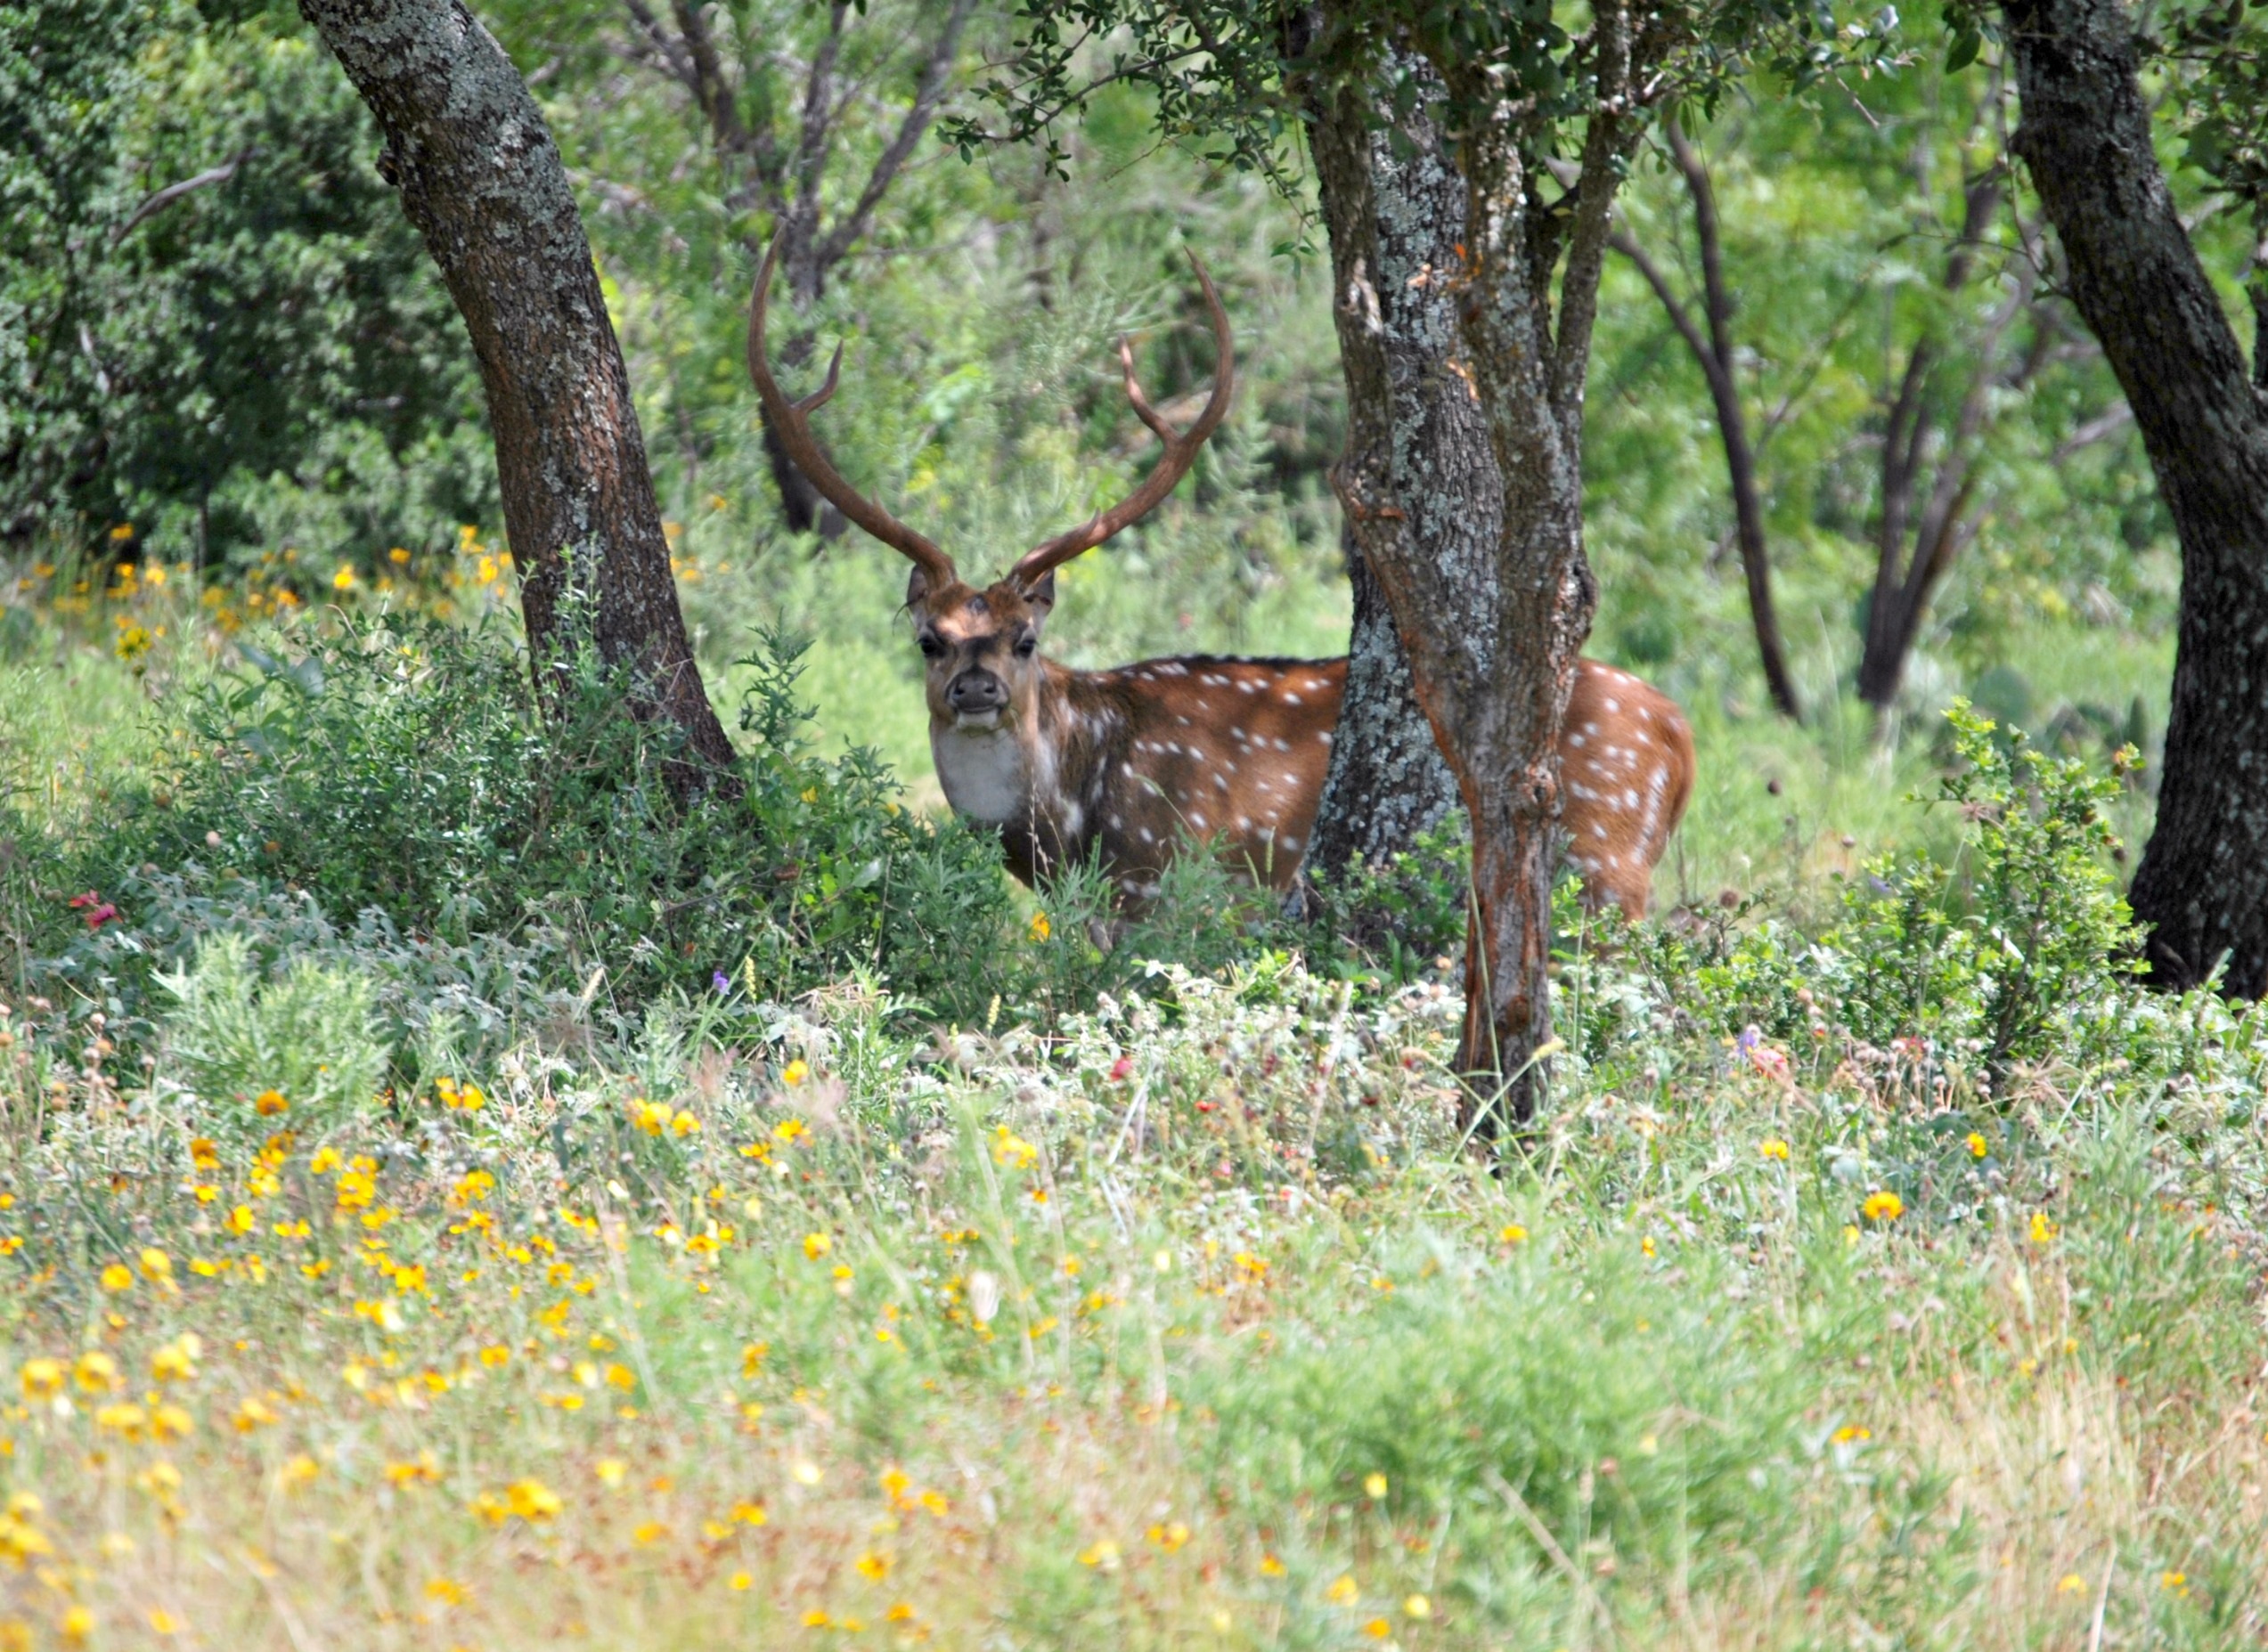
nature, wood, meadow, wildlife, wild, deer, mammal, fauna, life, wild animal, stand, animals, hunt, woodland, horns, ecosystem, buck, white tailed deer